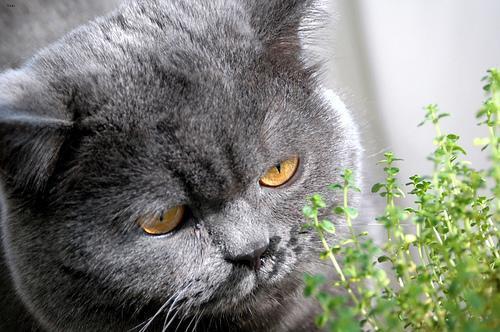
British Shorthair